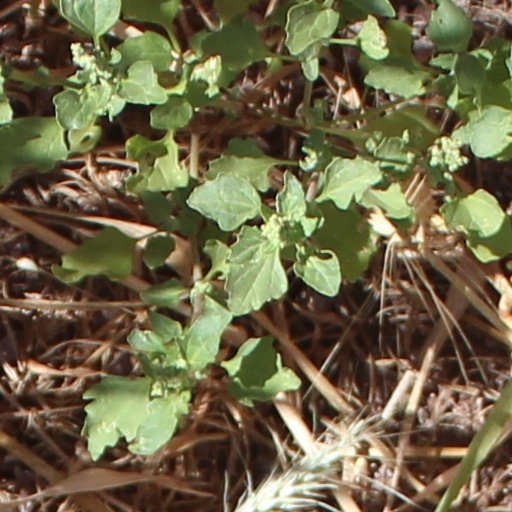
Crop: wheat